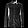
Label: Shirt